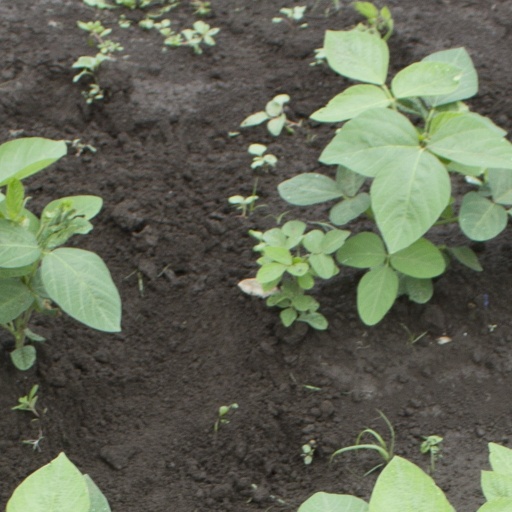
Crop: soybean